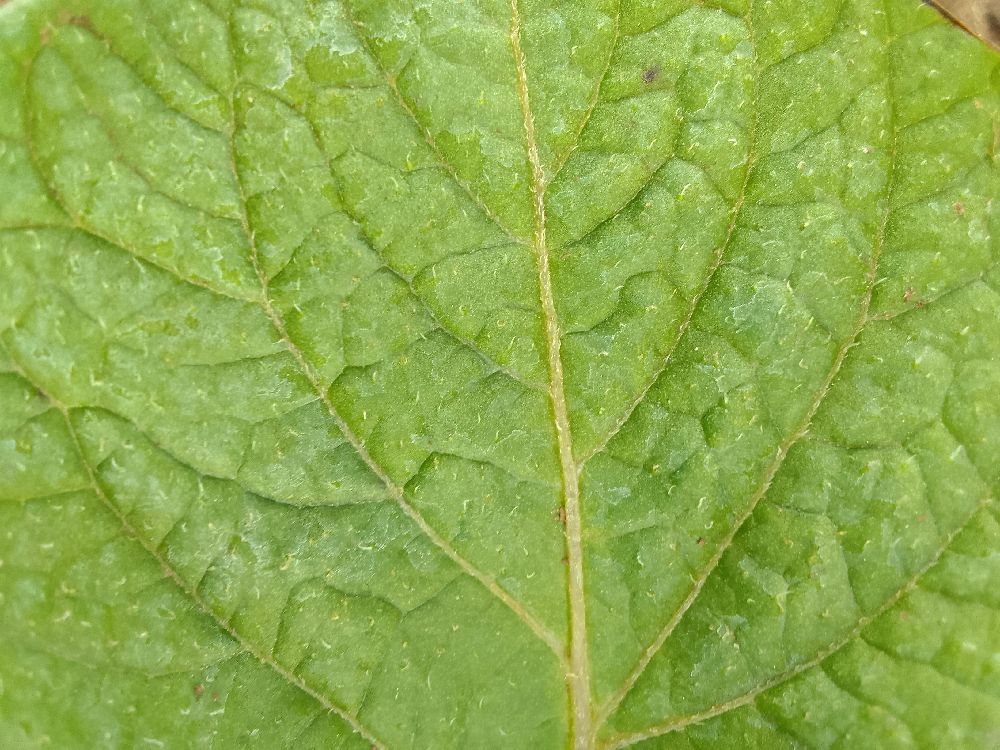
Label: Healthy